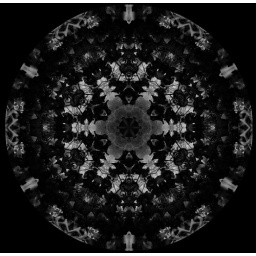
Crape Myrtle Mandala in Black and White -- pp opticVerve virtual photographer &amp;quot;Shoe Box&amp;quot; black and white filter